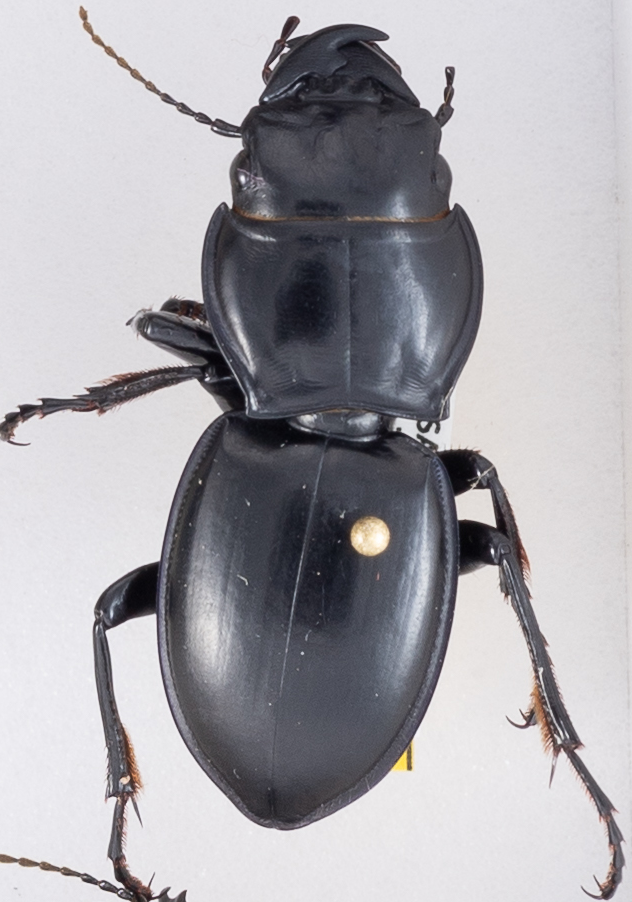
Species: Pasimachus californicus
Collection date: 2020-06-29
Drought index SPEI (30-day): -0.638
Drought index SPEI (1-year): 0.748
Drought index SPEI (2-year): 2.01